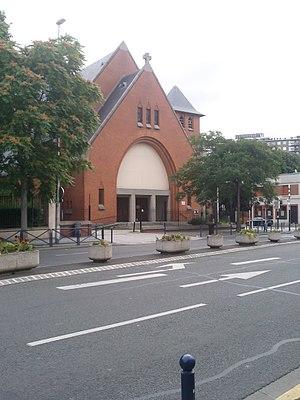
Eglise Sainte Louise de Marillac à Drancy
Drancy est une commune française de la Métropole du Grand Paris située dans le département de la Seine-Saint-Denis en région Île-de-France. Ses habitants sont appelés les Drancéens.